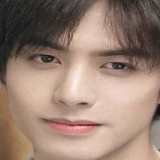
diễn viên Tống Uy Long